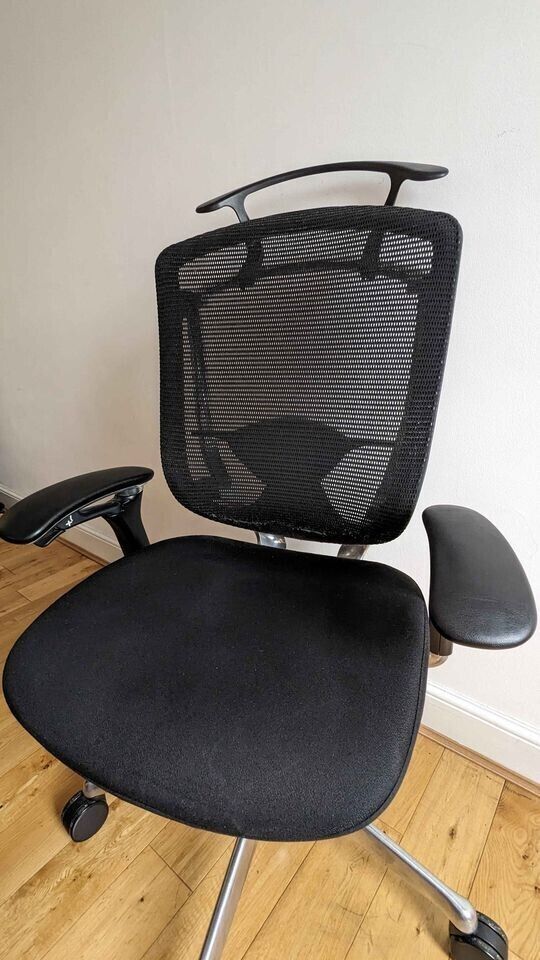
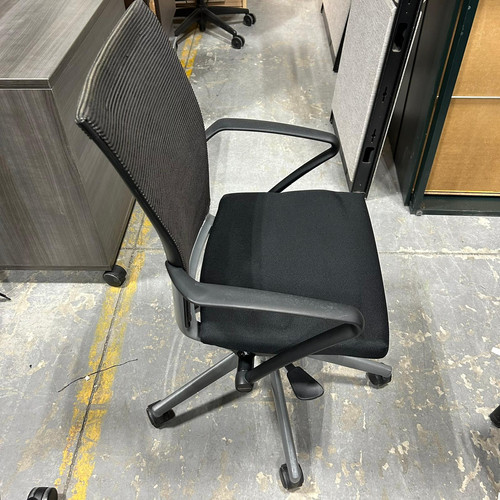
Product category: items_chair
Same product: no